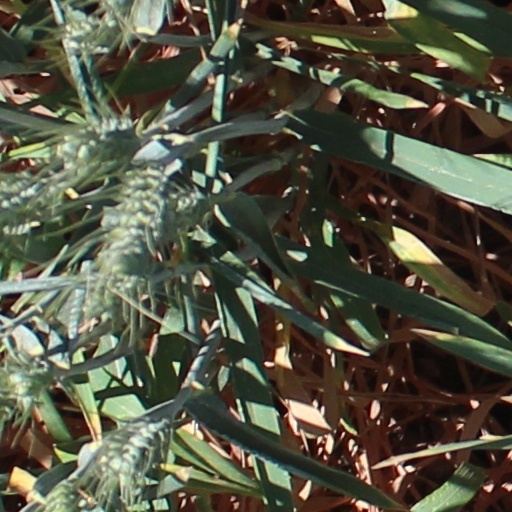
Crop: wheat